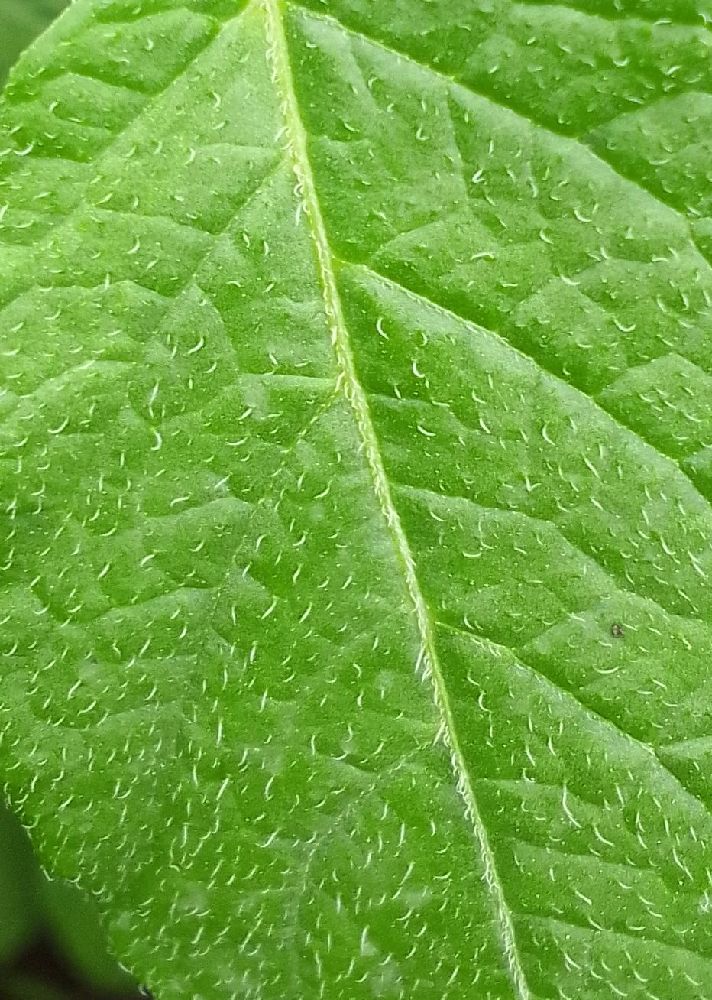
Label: Healthy